Student lounge

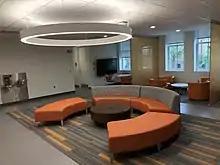
A dual purpose lounge and informal meeting space in Moseley Hall at Bowling Green State University.

Student lounges are rooms located within schools, colleges and universities, designed to give students a space for relaxation and study.